Naoto Sawai

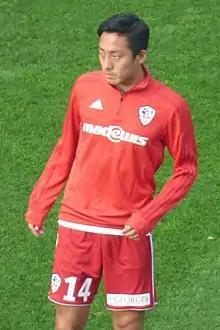
Sawai in 2018

is a Japanese professional footballer who plays as a midfielder for Criacao Shinjuku